Maktar

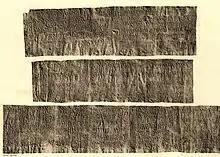
One of the Maktar inscriptions - the Punic language "grand dedicatory inscription"

Numerous inscriptions are recorded through the ruins. French archaeological excavations began in 1914, and were continued from 1944 on a large scale. Although not fully excavated, the ruins unearthed so far, especially of the thermal baths and the Schola of the Juvenes, mark this as one of the most remarkable ancient sites in Tunisia.